The Belle Brigade

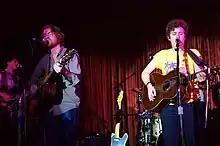
The Belle Brigade in 2012

The Belle Brigade was an American vocal and instrumental duo from Los Angeles, California, consisting of siblings Barbara Gruska (born c. 1983) on guitar, drums, and vocals, and Ethan Gruska (born c. 1989) on guitar, piano, and vocals. The duo released its first album, "The Belle Brigade", in 2011 to positive critical response.